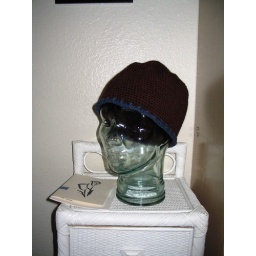
Cascade 220 in brown and blue - a hat for my friend Adam.